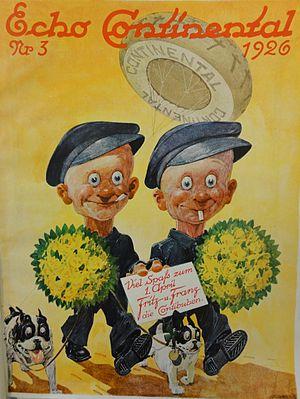
Erich Maria Remarque, né Erich Paul Remark le 22 juin 1898 à Osnabrück et mort le 25 septembre 1970 à Locarno, est un écrivain allemand, naturalisé américain en 1947 après avoir été déchu de sa nationalité allemande par le régime nazi en juillet 1938.